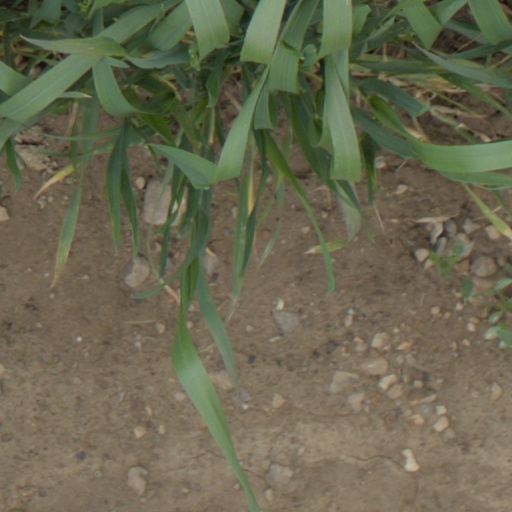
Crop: wheat